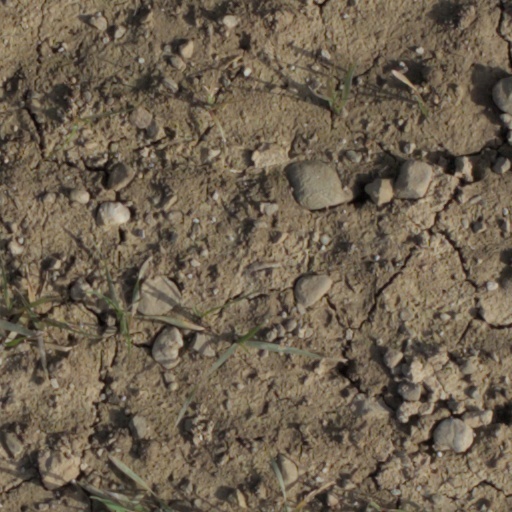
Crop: wheat